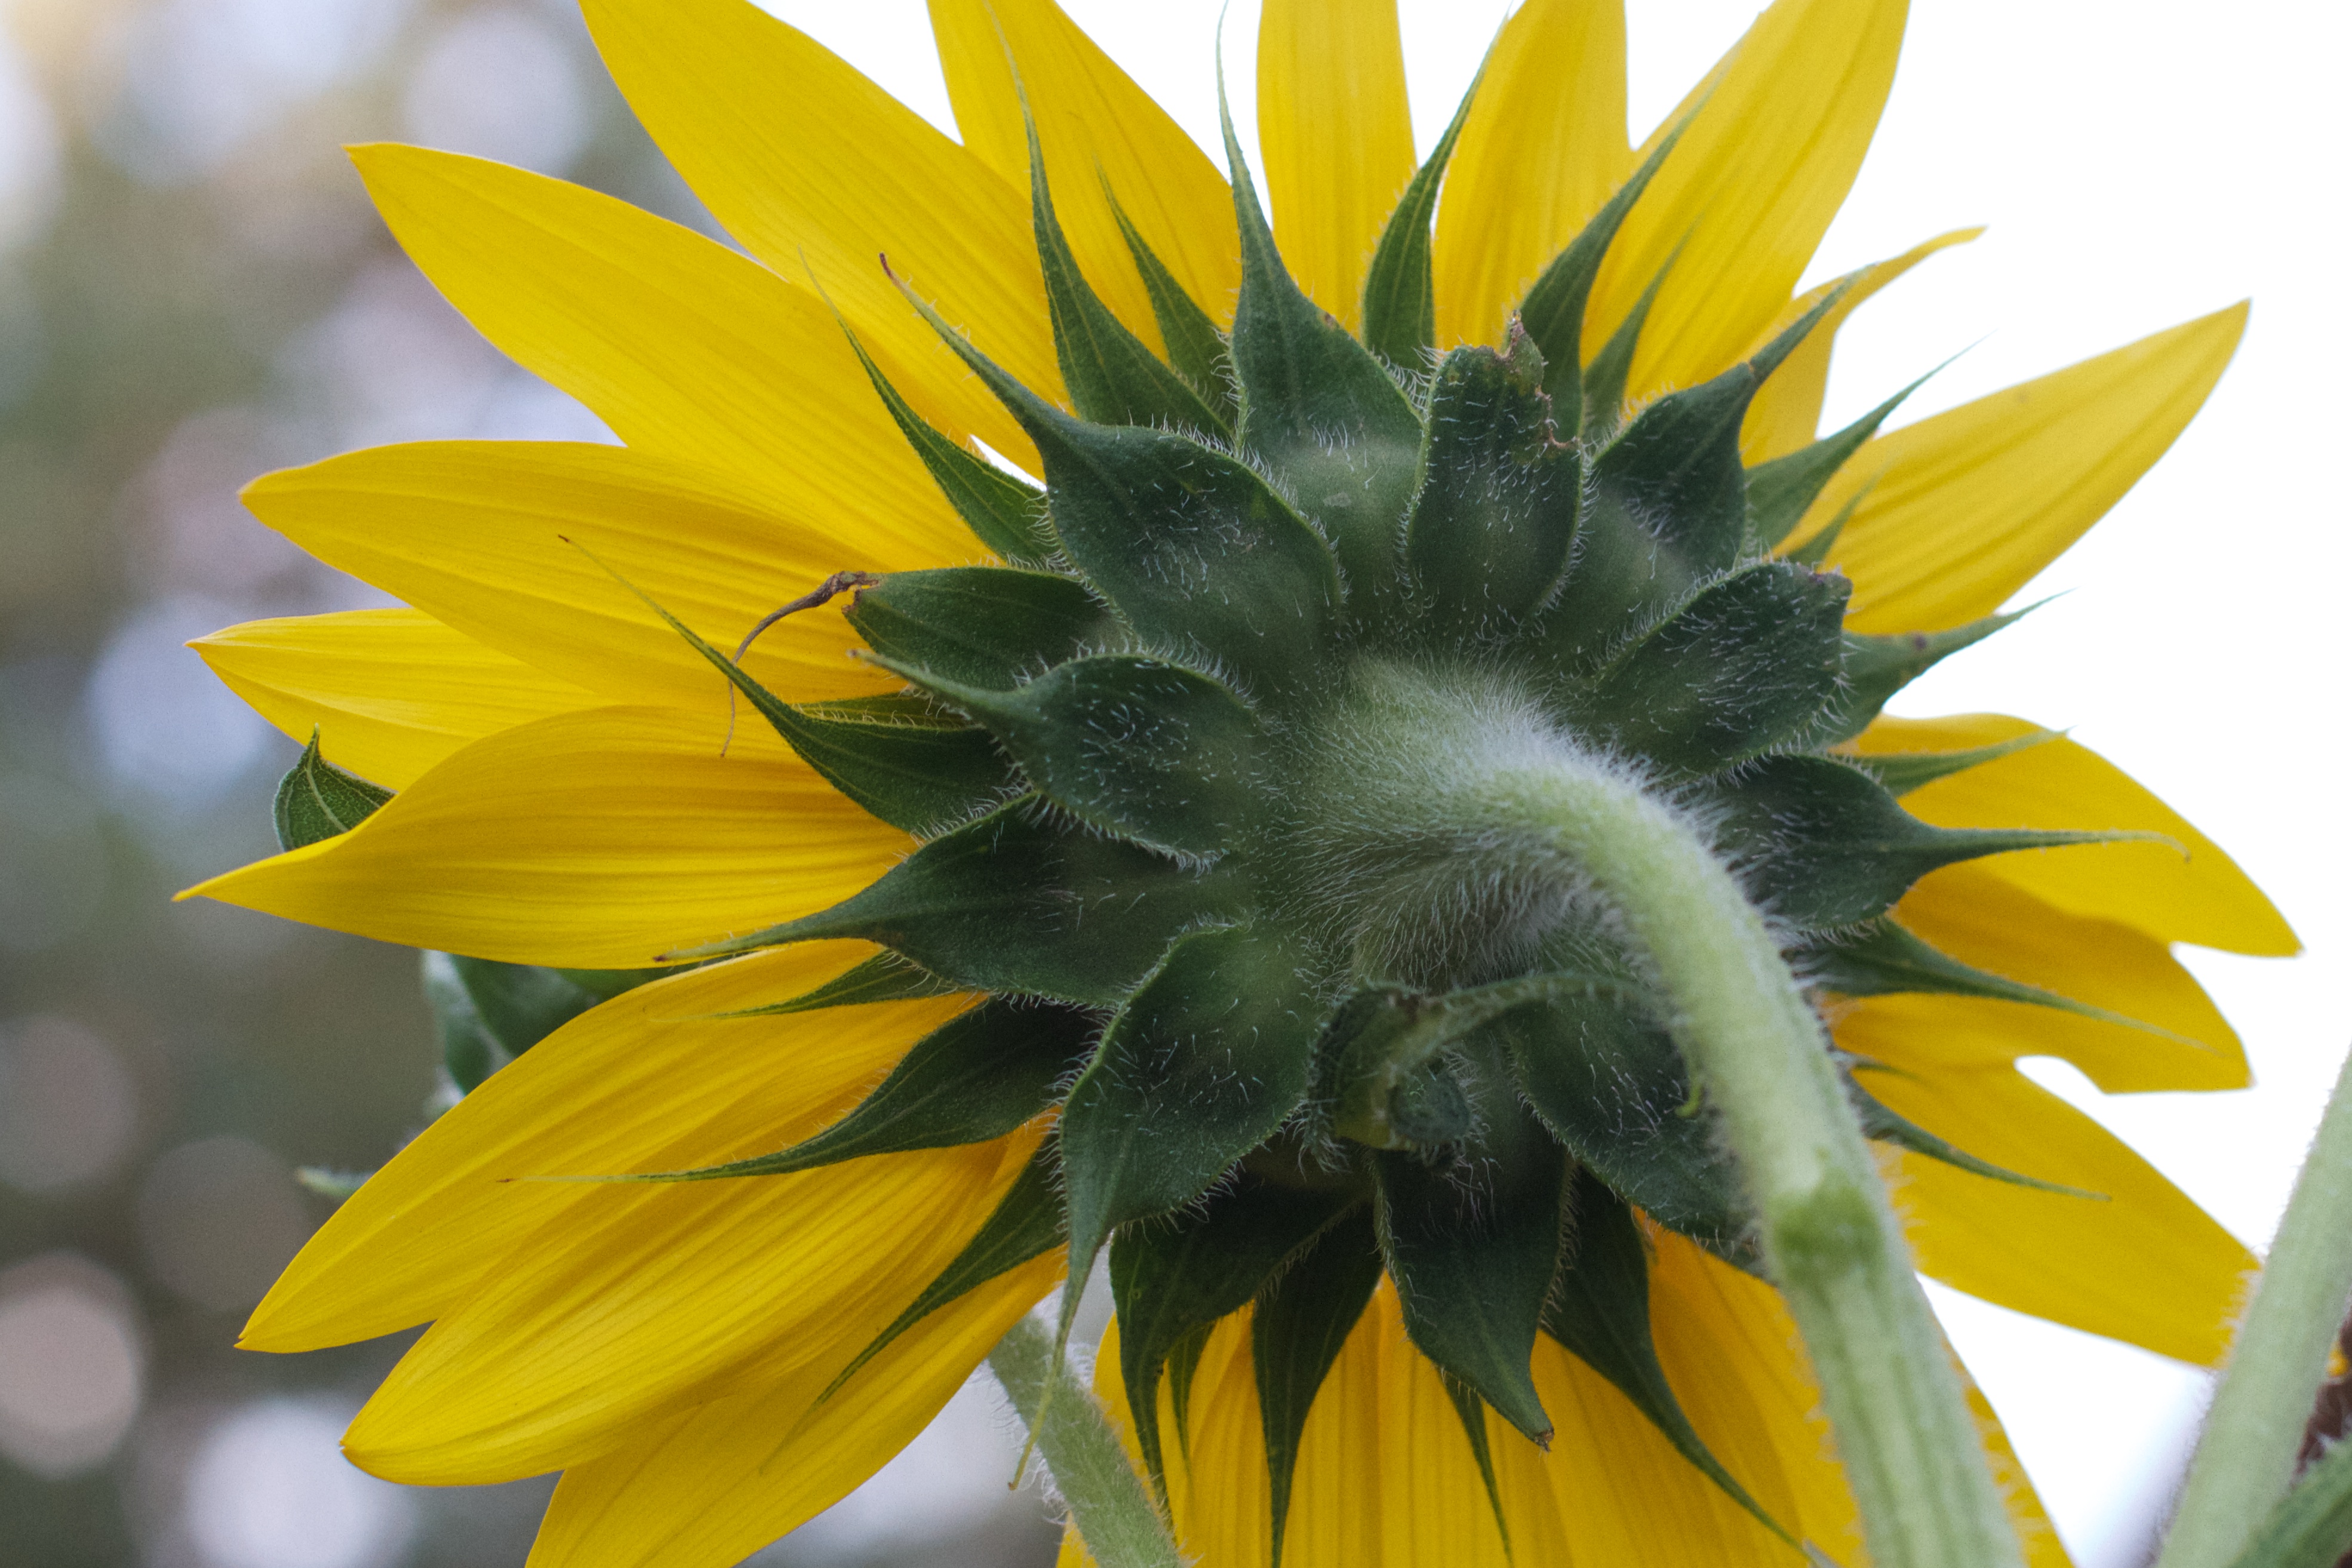
plant, flower, petal, produce, botany, yellow, flora, sunflower, close up, vegetarian food, 2013365, seedforward, macro photography, flowering plant, daisy family, asterales, sunflower seed, land plant